Bindi

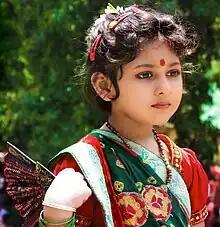
Bengali girl from Bangladesh wearing Teep on the occasion of Pohela Boishakh

Historically, the ornamental bindi spangle consists of a small piece of lac over which is smeared vermilion, while above it a piece of mica or thin glass is fixed for ornament. Women wore large spangles set in gold with a border of jewels if they could afford it. The bindi was made and sold by lac workers known as Lakhera. In Hinduism, it's part of the "Suhāg" or "lucky trousseau" at marriages and is affixed to the girl's forehead on her wedding and thereafter always worn. Unmarried girls optionally wore small ornamental spangles on their foreheads. A widow was not allowed to wear bindi or any ornamentation associated with married women. In modern times, self-adhesive bindis are available in various materials, usually made of felt or thin metal and adhesive on the other side. These are simple to apply, disposable substitutes for older lac tikli bindis. Sticker bindis come in many colours, designs, materials, and sizes.